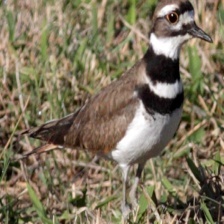
Species: KILLDEAR
Scientific name: CHARADRIUS VOCIFERUS